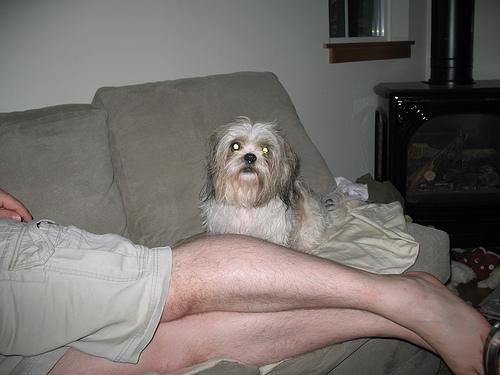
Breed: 361-n000123-Shih_Tzu